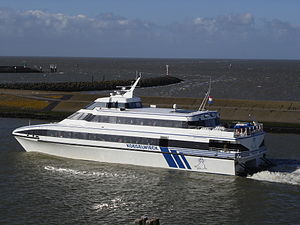
Terschelling / Færge
Terschelling er en vadehavsø og en kommune i den nederlandske provins Frisland. Nord for Terschelling ligger Nordsøen, syd for øen ligger Vadehavet. Vest for Terschelling ligger Vlieland og i øst Ameland. Øen, der i 2016 havde 4.832 indbyggere, ligger ca. 15 km nord for den nederlandske fastlandskyst. De vigtigste indtægtskilder er turisme og landbrug. I højsæsonen er der tre gange så mange mennesker på øen som resten af året.